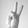
ASL letter: V